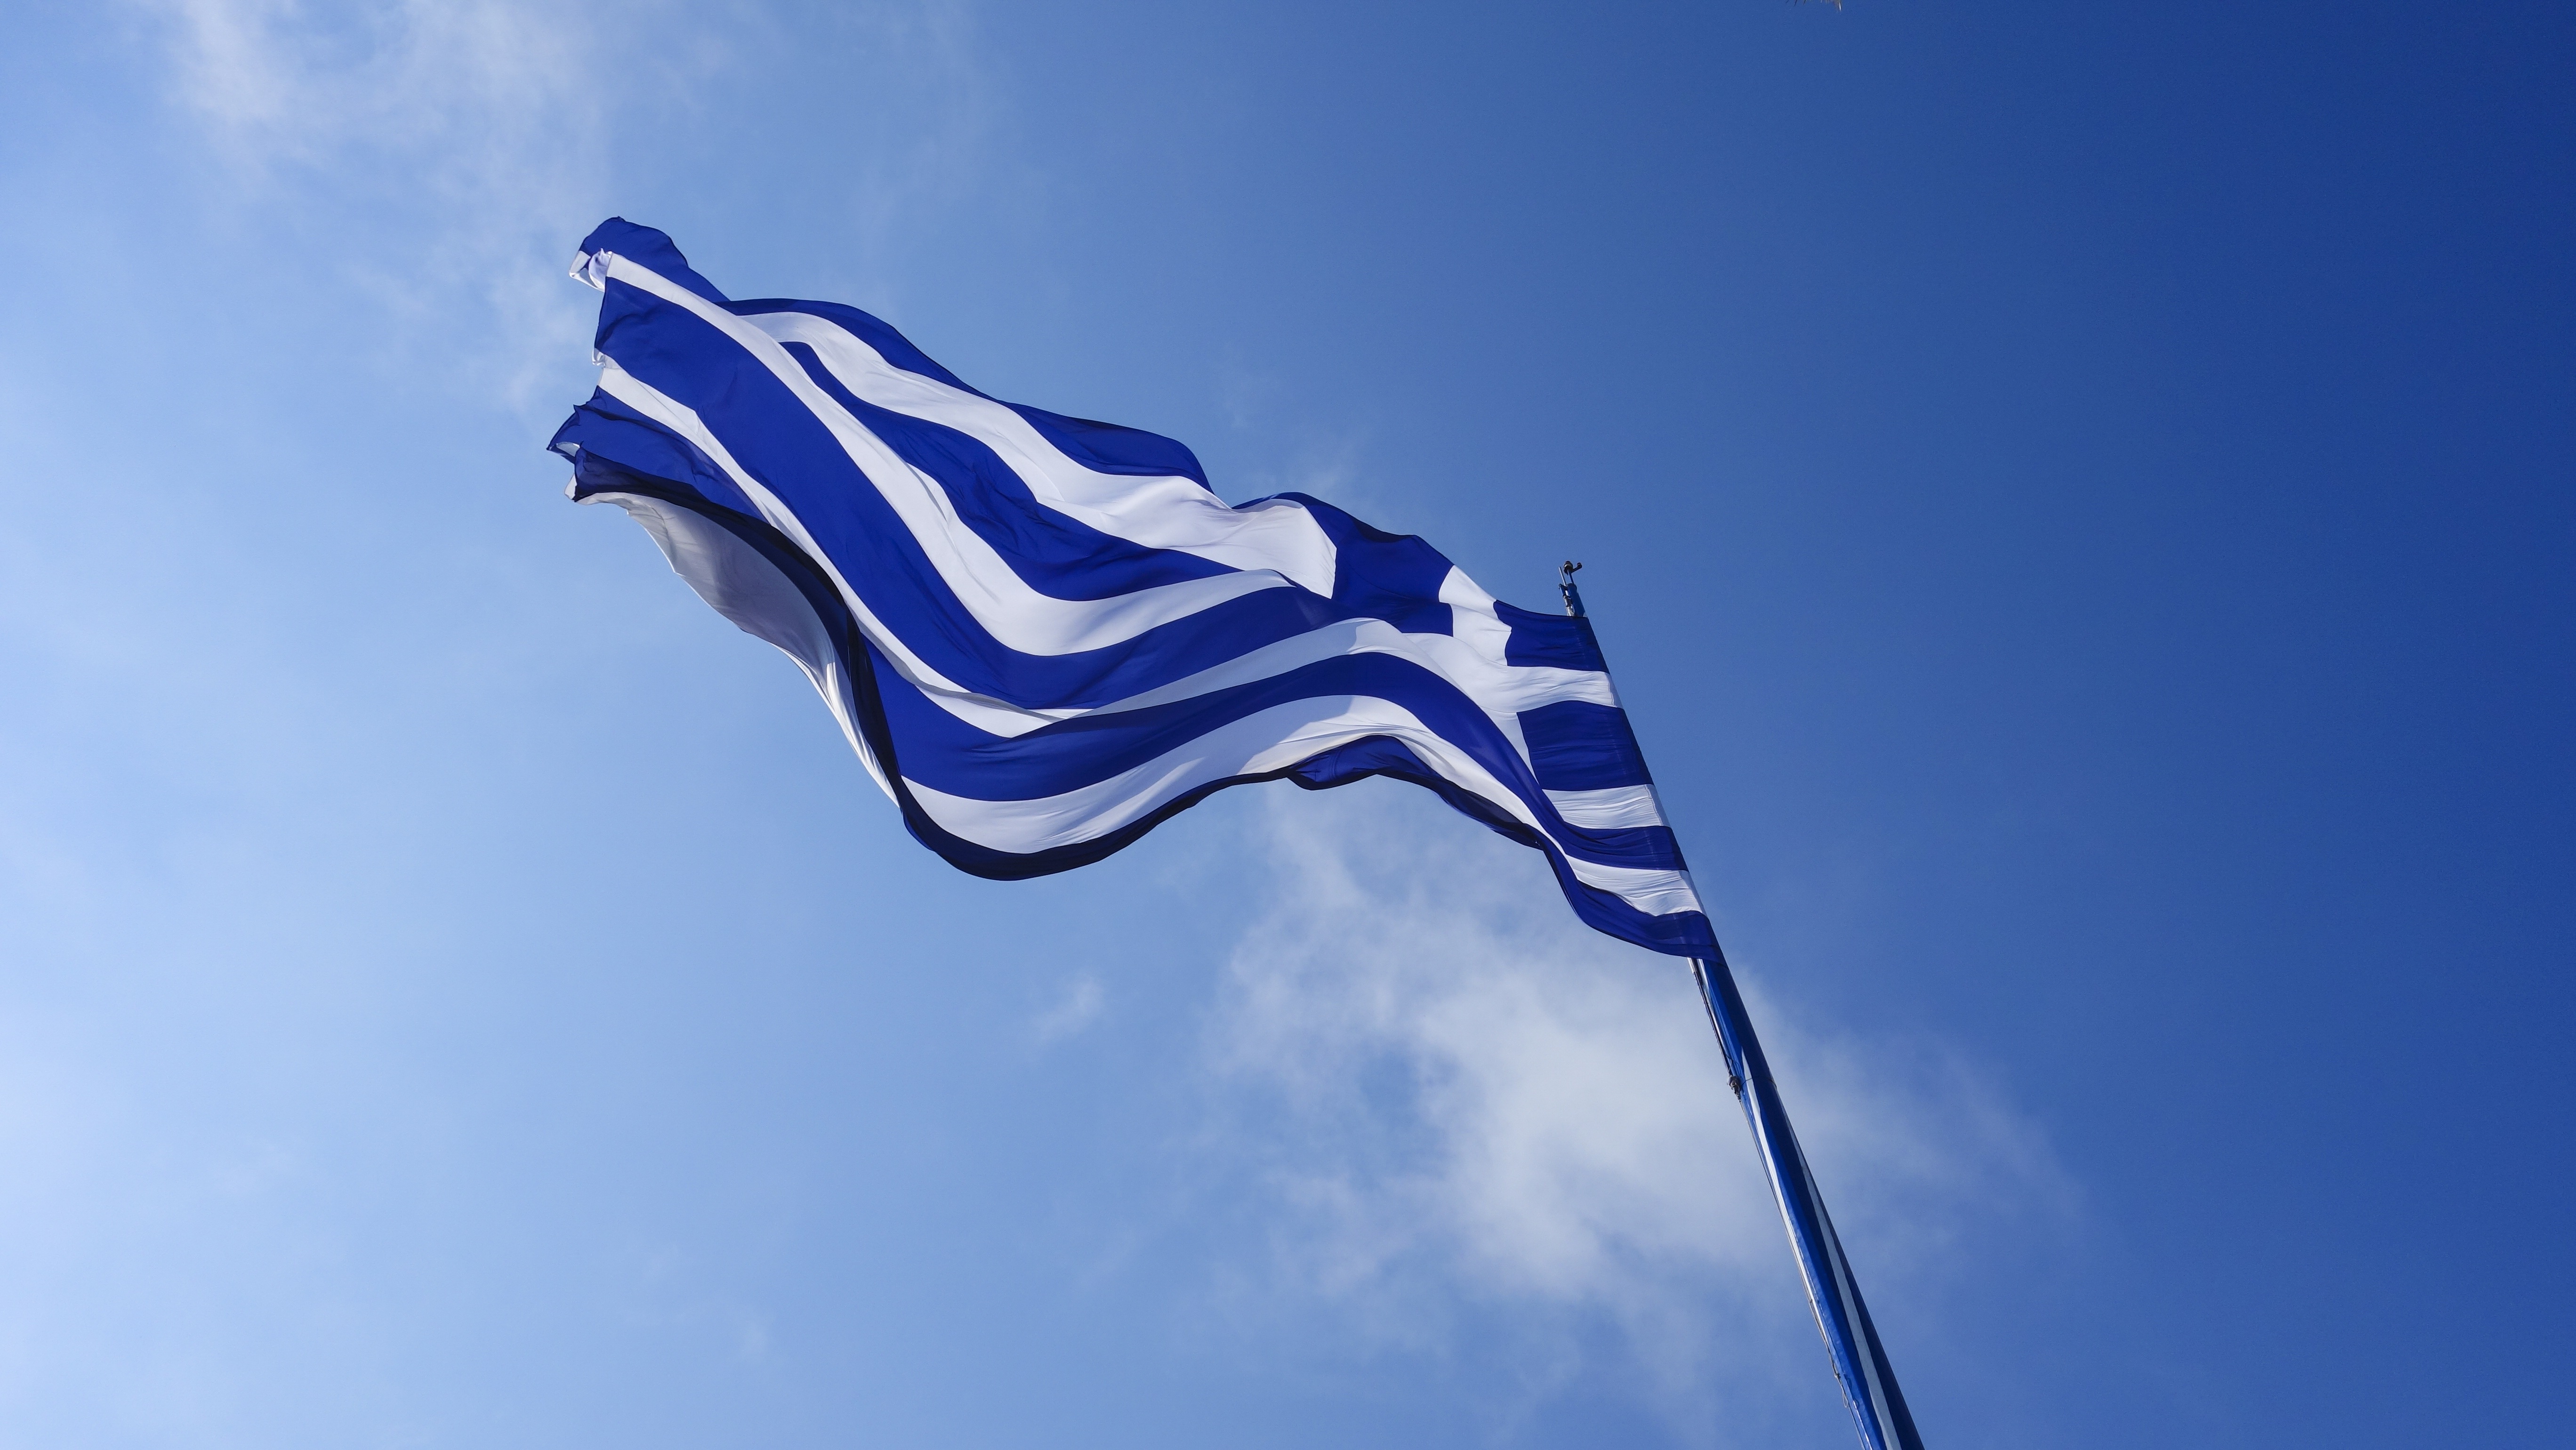
sky, wind, europe, line, greek, flag, holiday, blue, street light, toy, holidays, greece, country flag, flag of the united states, atmosphere of earth